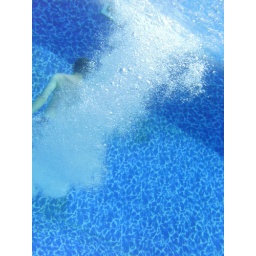
Diving in the water while running from the camera for a Farktography theme.